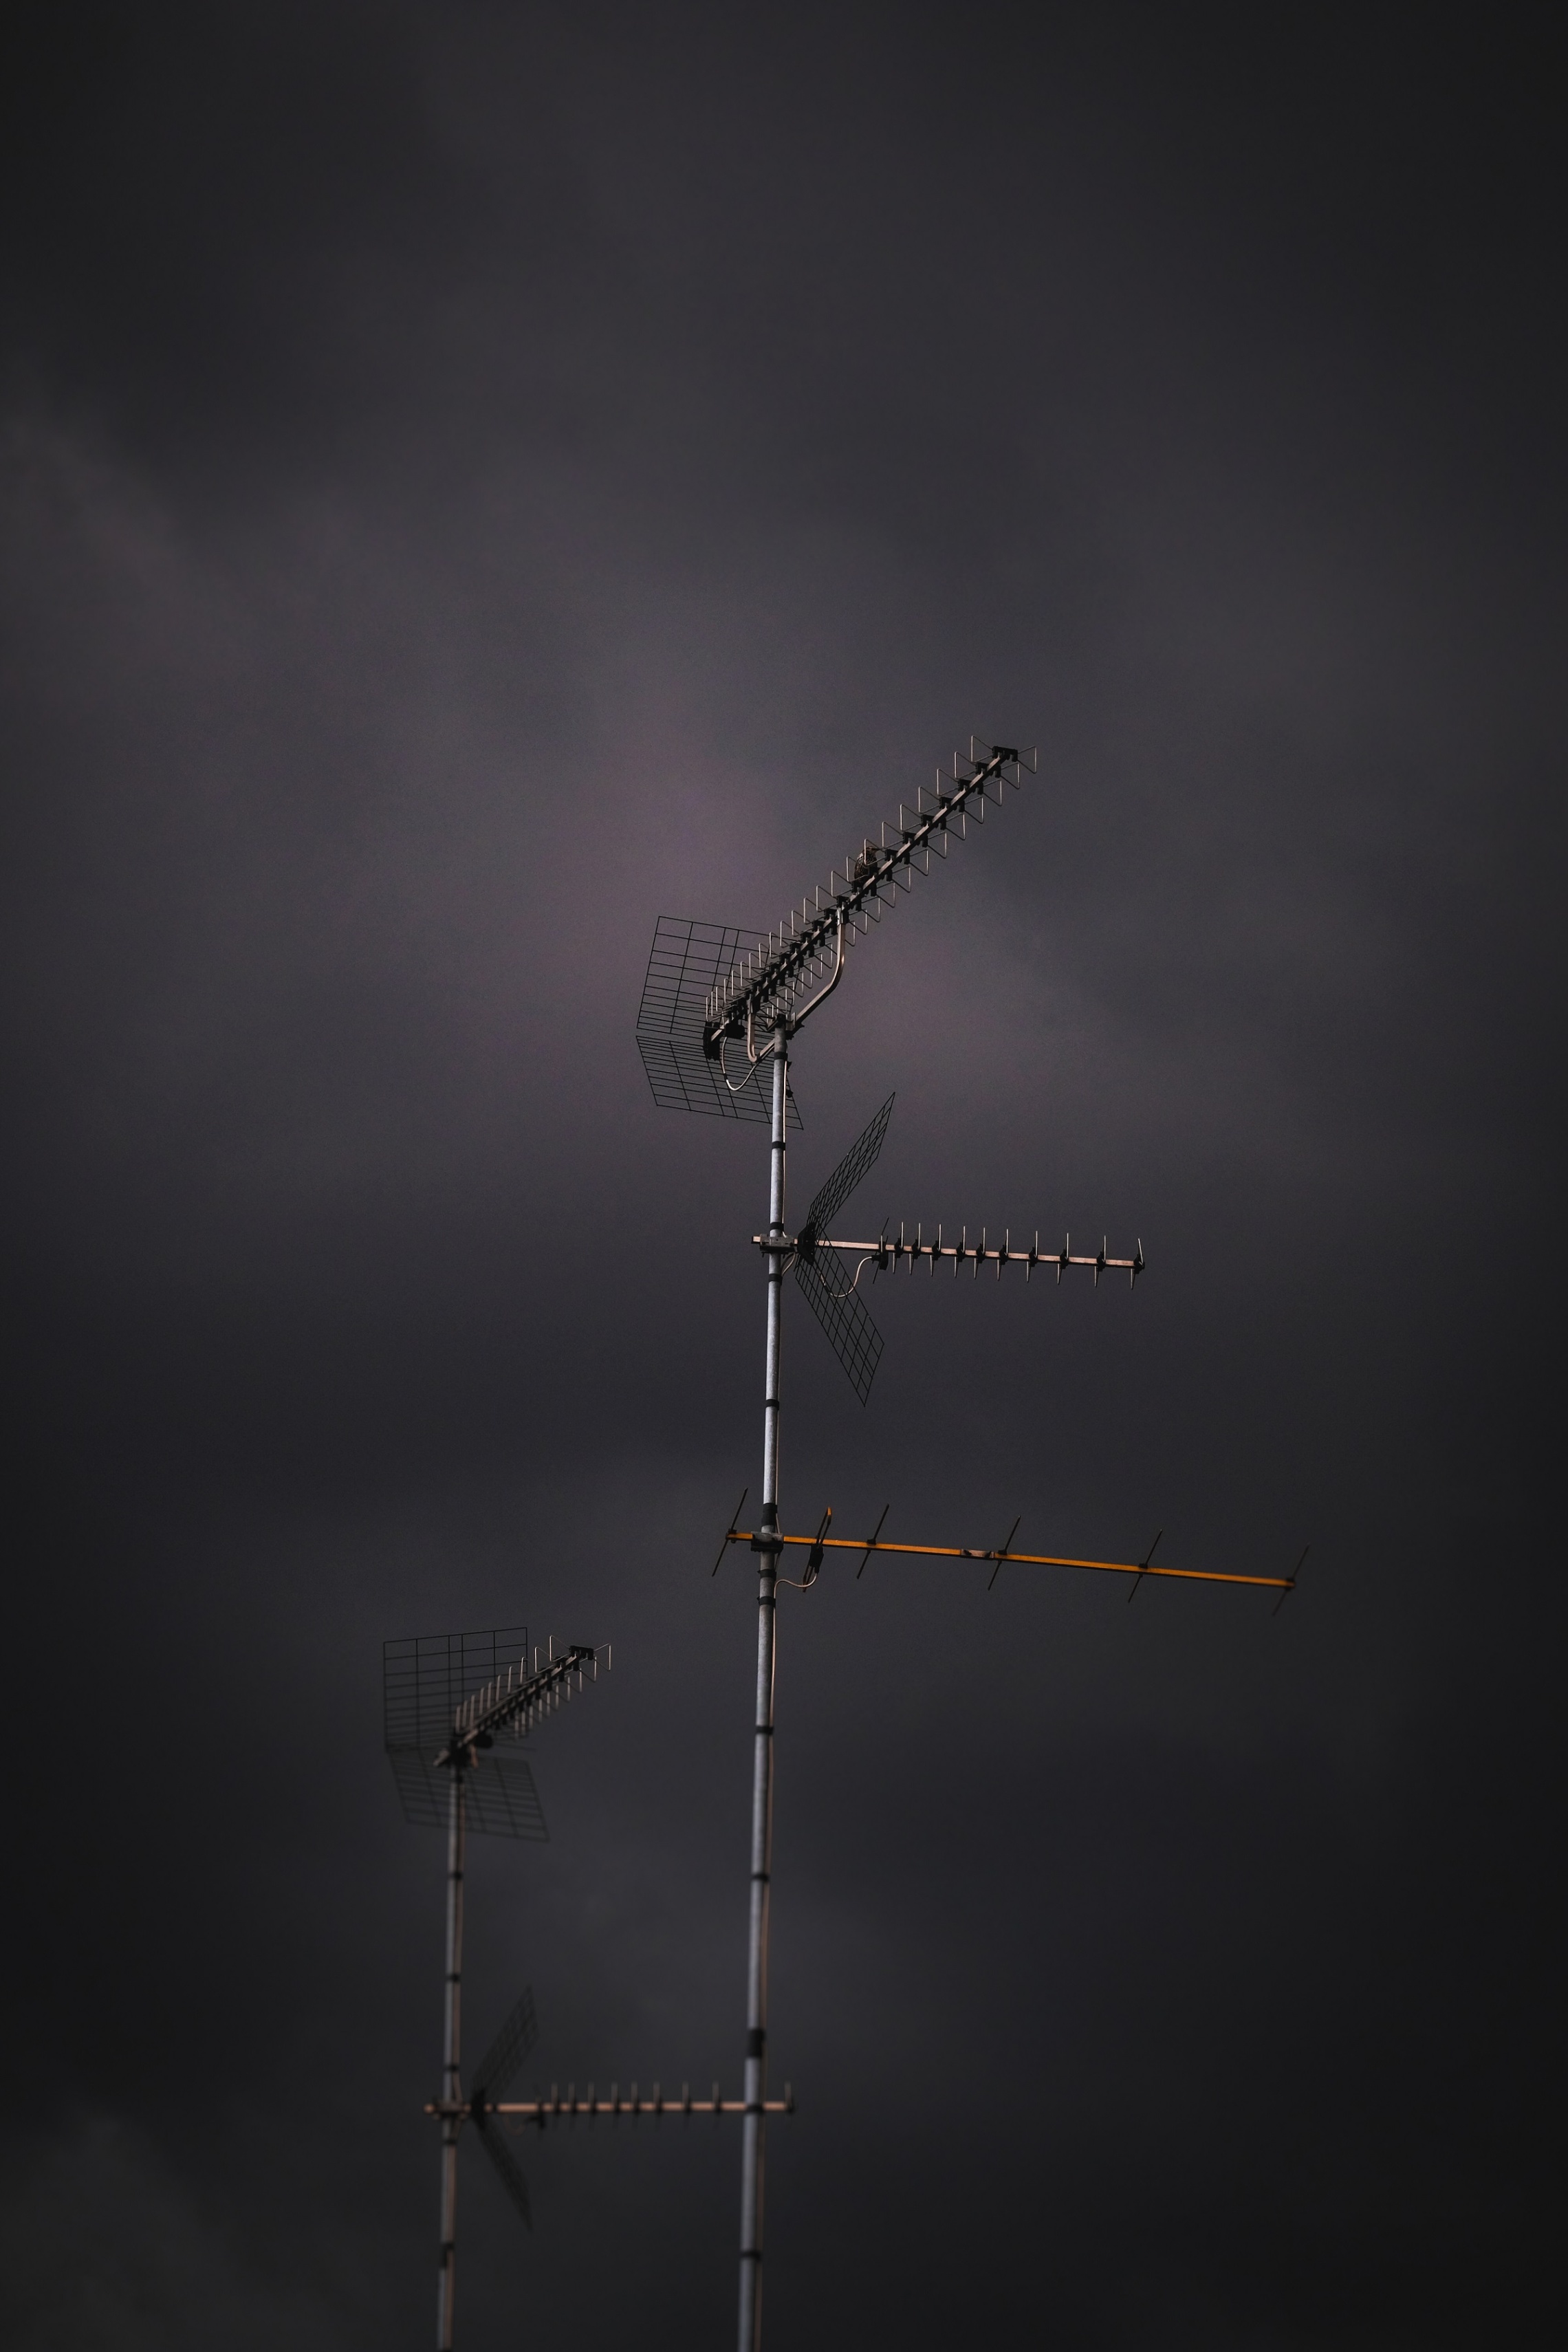
manufacturer, atmosphere, sky, bird, cloud, electricity, grey, wind, technology, television antenna, antenna, plant, water, public utility, darkness, transmission tower, wire, tree, electrical supply, machine, event, overhead power line, science, evening, twig, night, midnight, horizon, pole, telecommunications engineering